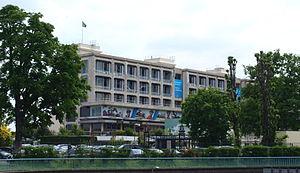
Hippodrome d'Auteuil.
Eugène Lizero est un architecte français né le 8 février 1907 à Cannes et mort le 26 octobre 1986 dans la même ville. Il est l'un des principaux architectes des champs de courses en France. Il construit l'hippodrome de la Côte d'Azur et transforme plusieurs installations hippiques en Île-de-France. Il restructure des hôtels et villas du patrimoine balnéaire de Cannes et bâtit entre 1955 et 1975 la plupart des nouveaux immeubles de logements de sa ville natale. Son style art déco et moderniste s'insère dans l'architecture des Trente Glorieuses.